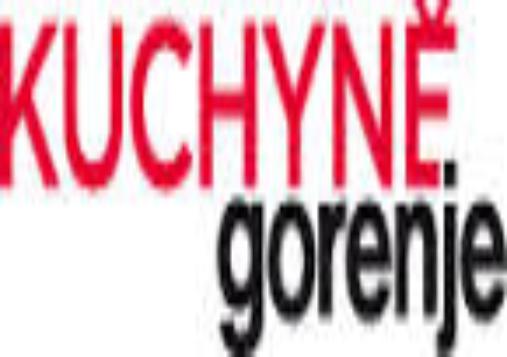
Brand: Gorenje
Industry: Necessities